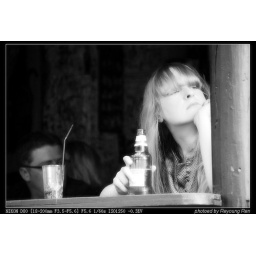
A lady sitting by the window of a bar in Beijing Yandai Xiejie--a traditional Chinese style ally.